Kai-Uwe von Hassel

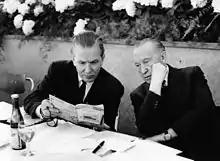
Hassel and Adenauer during a 1960 party conference

After the war, Hassel joined the newly established Christian Democrat party in the Flensburg district and from 1947 served as mayor of Glücksburg. In 1950 he became a member of the Schleswig-Holstein legislature, and at the 1953 federal election a member of the German "Bundestag".